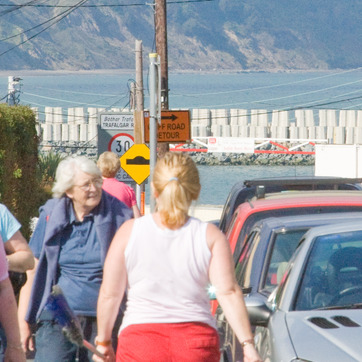
Material: hair